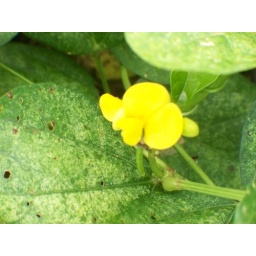
Small ground cover plant. (I know this isn't really in focus, but it shows the structure of the flower better.)